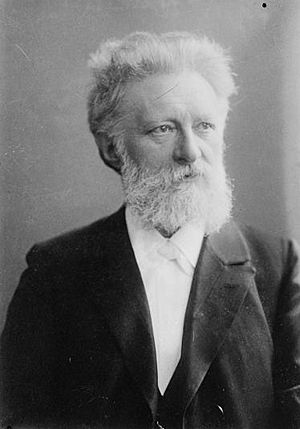
Rudolf Christoph Eucken
Rudolf Christoph Eucken var en tysk filosof. Han blev tildelt nobelprisen i litteratur i 1908. Han blev udnævnt til professor i filosofi i 1871 i Basel og 1874 i Jena.